List of Hot Black Singles number ones of 1984

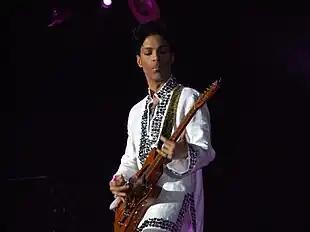
Prince had the year's longest-running number one with "When Doves Cry".

"Billboard" published a weekly chart in 1984 ranking the top-performing singles in the United States in African American-oriented genres; the chart has undergone various name changes over the decades to reflect the evolution of black music and has been published as Hot R&B/Hip-Hop Songs since 2005. In 1984, it was published under the title Black Singles through the issue dated October 13 and Hot Black Singles thereafter, and 19 different singles reached number one.